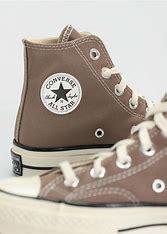
Brand: Converse
Model: Chuck 70 Hi